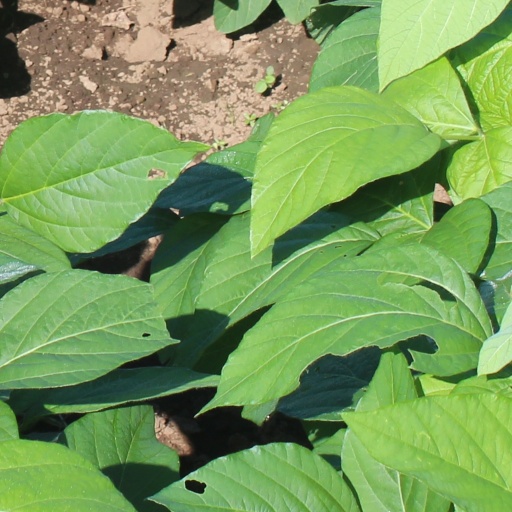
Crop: soybean